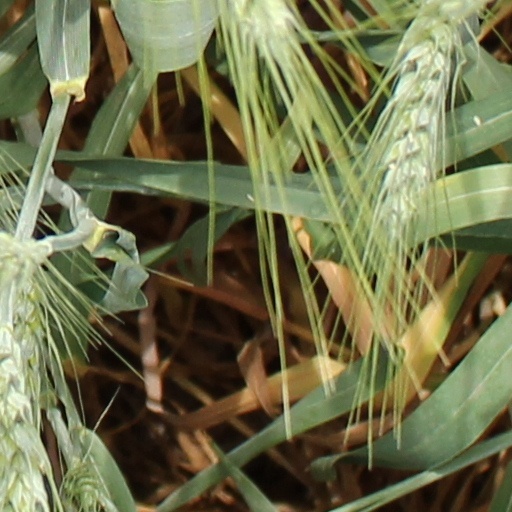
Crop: wheat